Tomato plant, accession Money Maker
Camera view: tilt-top (135 deg); turntable rotation: 180 degrees
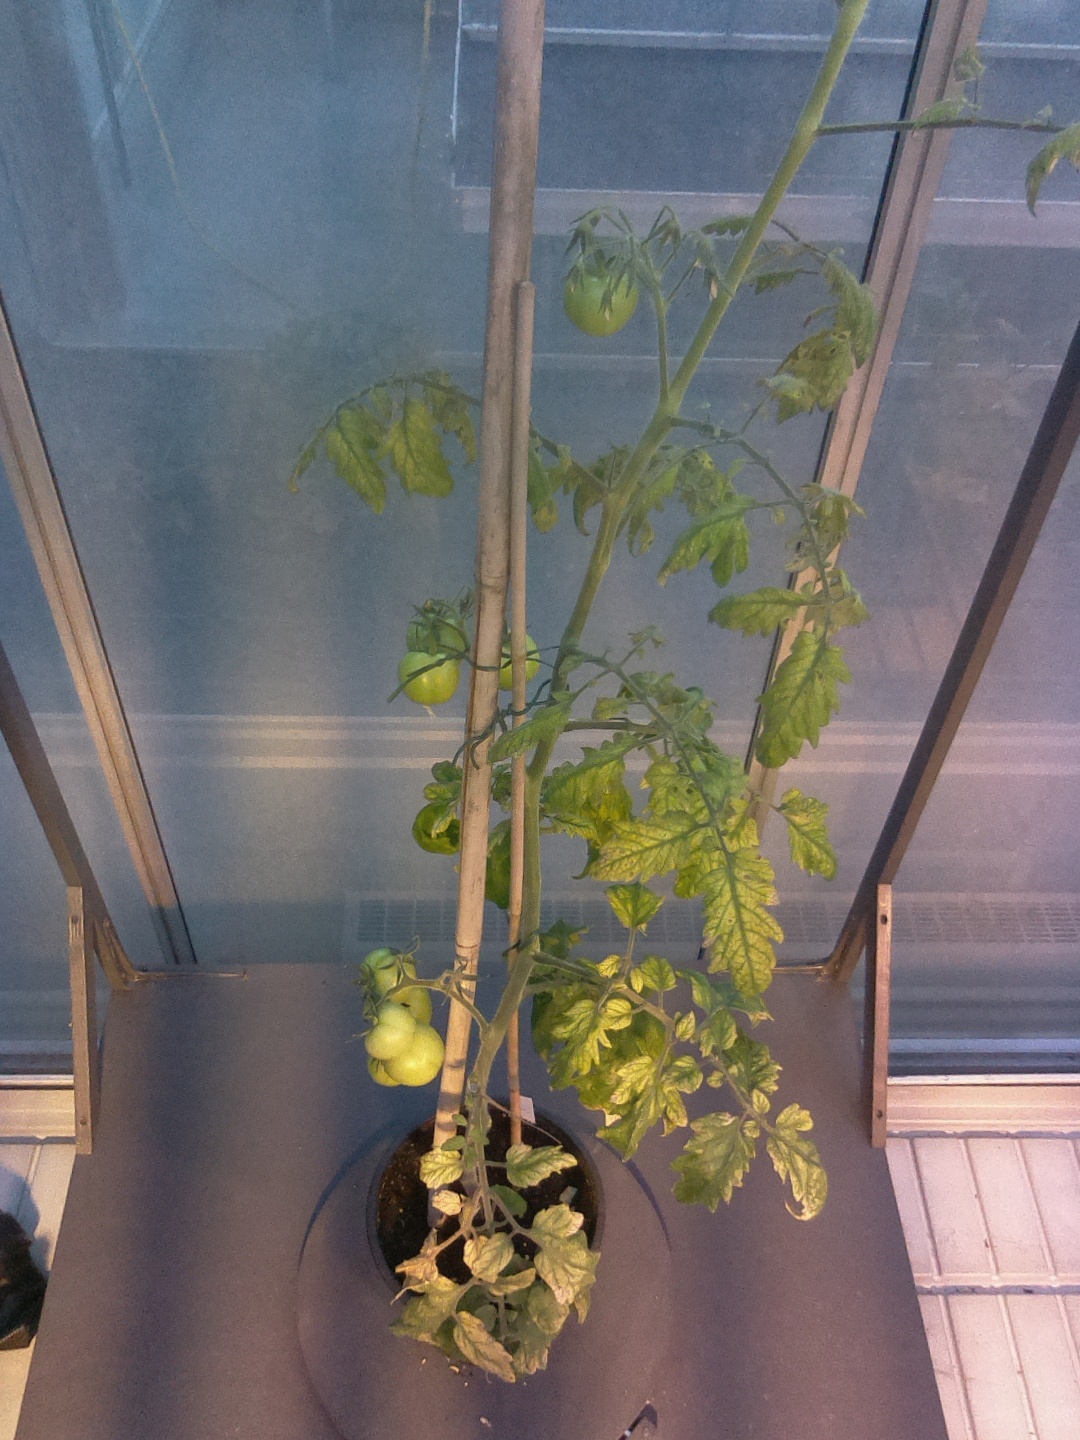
BBCH growth stage 78: 80% -90% of final fruit size